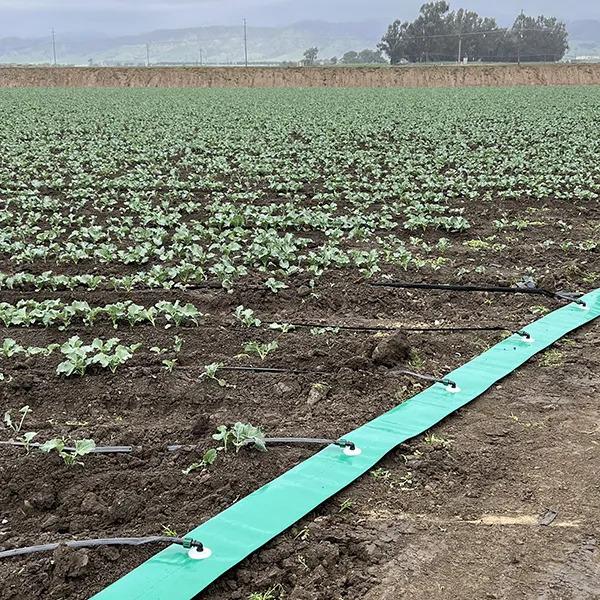
Shamba kubwa lenye mimea michanga iliyopandwa kwa safu nadhifu. Kuna mfumo wa umwagiliaji wa matone wenye mkanda wa kijani kibichi na mabomba meusi madogo yanatoa maji karibu na mizizi ya mimea.